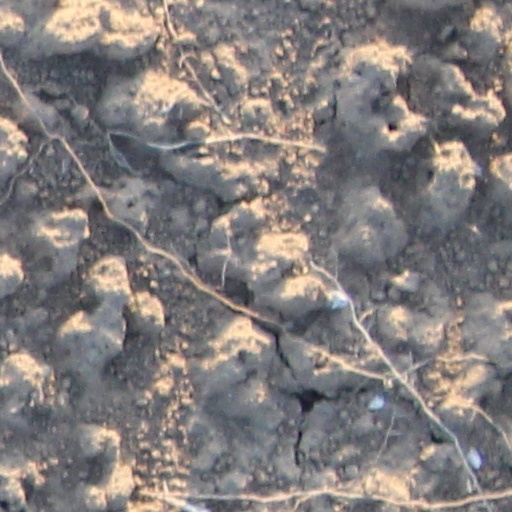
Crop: wheat